June 1947 lunar eclipse

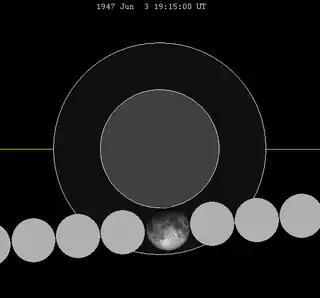
The Moon's hourly motion shown right to left

A partial lunar eclipse occurred at the Moon’s descending node of orbit on Tuesday, June 3, 1947, with an umbral magnitude of 0.0202. A lunar eclipse occurs when the Moon moves into the Earth's shadow, causing the Moon to be darkened. A partial lunar eclipse occurs when one part of the Moon is in the Earth's umbra, while the other part is in the Earth's penumbra. Unlike a solar eclipse, which can only be viewed from a relatively small area of the world, a lunar eclipse may be viewed from anywhere on the night side of Earth. Occurring about 3.2 days before apogee (on June 6, 1947, at 23:00 UTC), the Moon's apparent diameter was smaller.